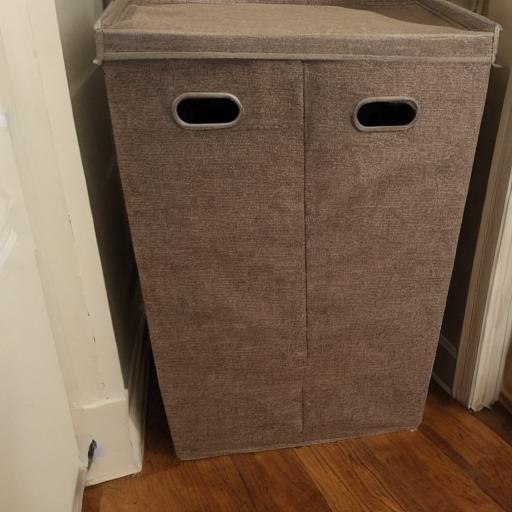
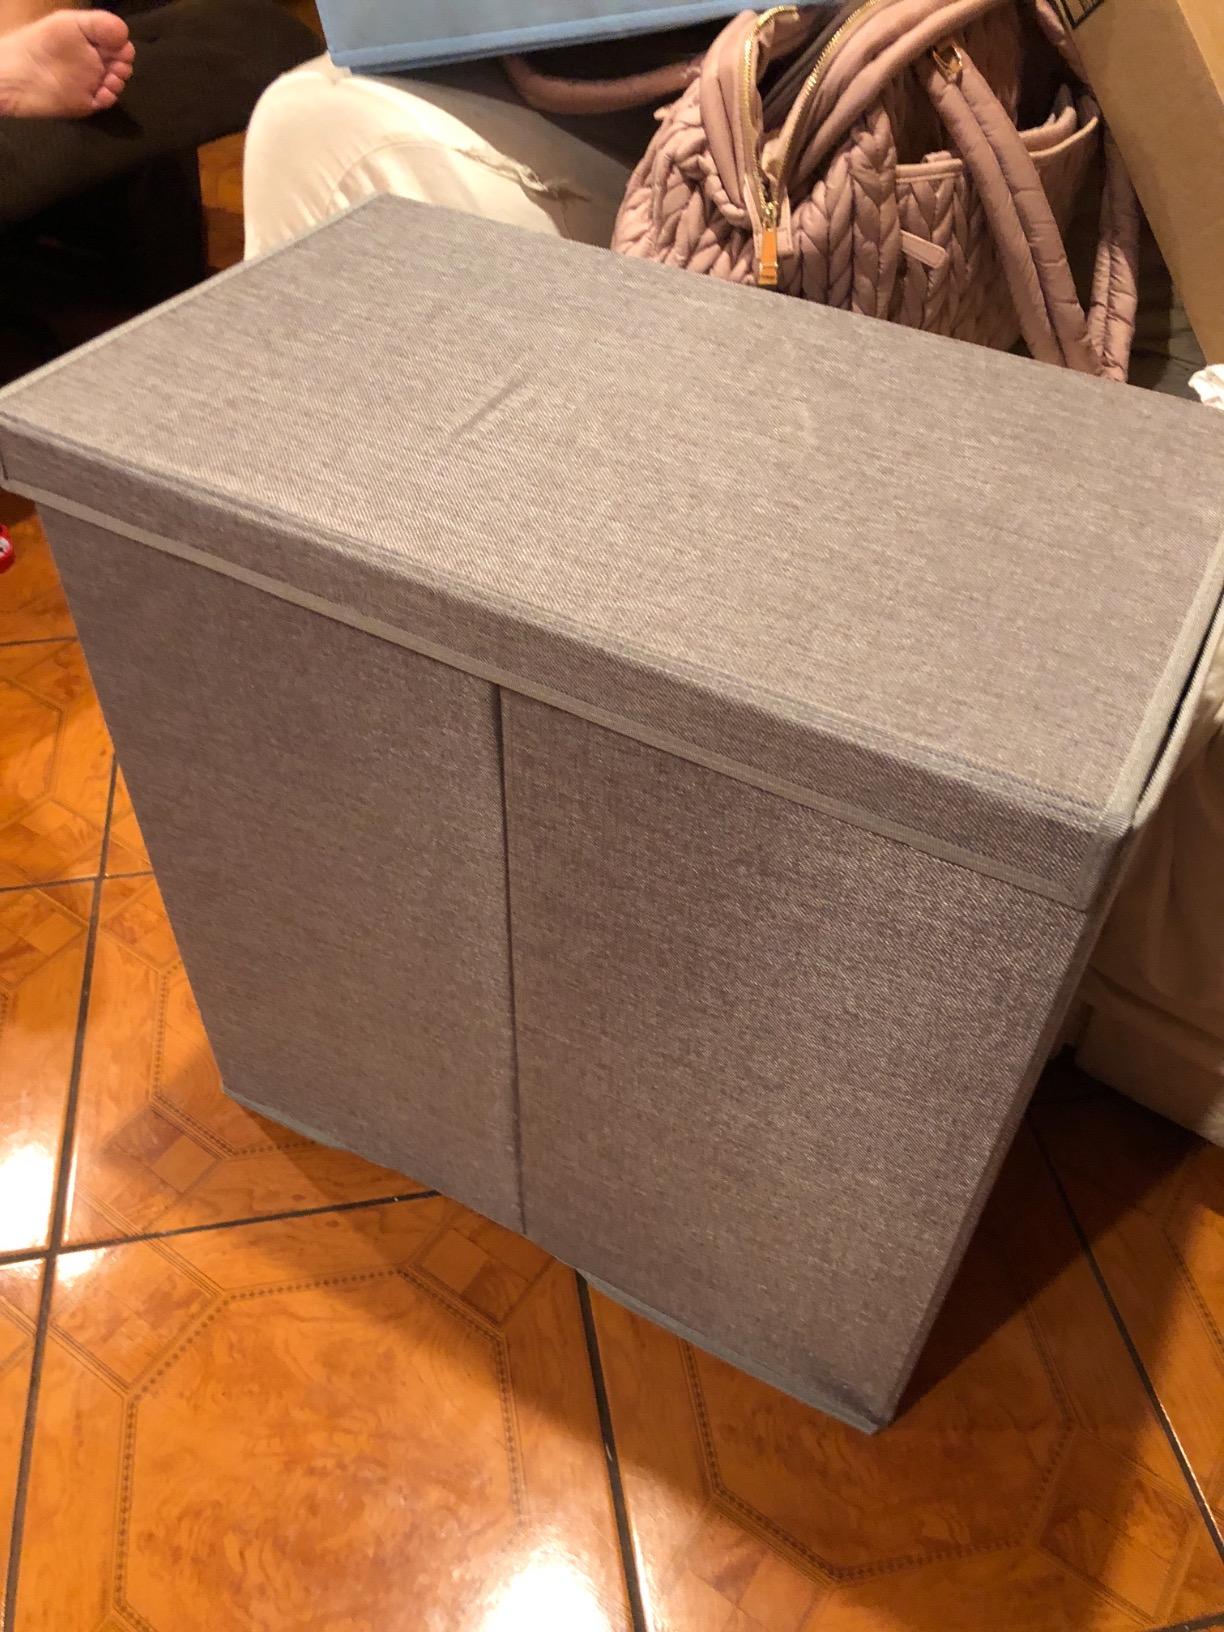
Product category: items_hamper
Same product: no